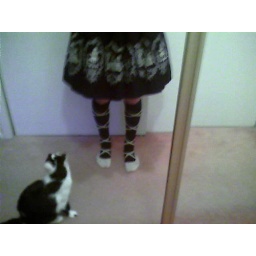
a silly mirror picture of me in my new dress and socks(my cat snuck in too!)